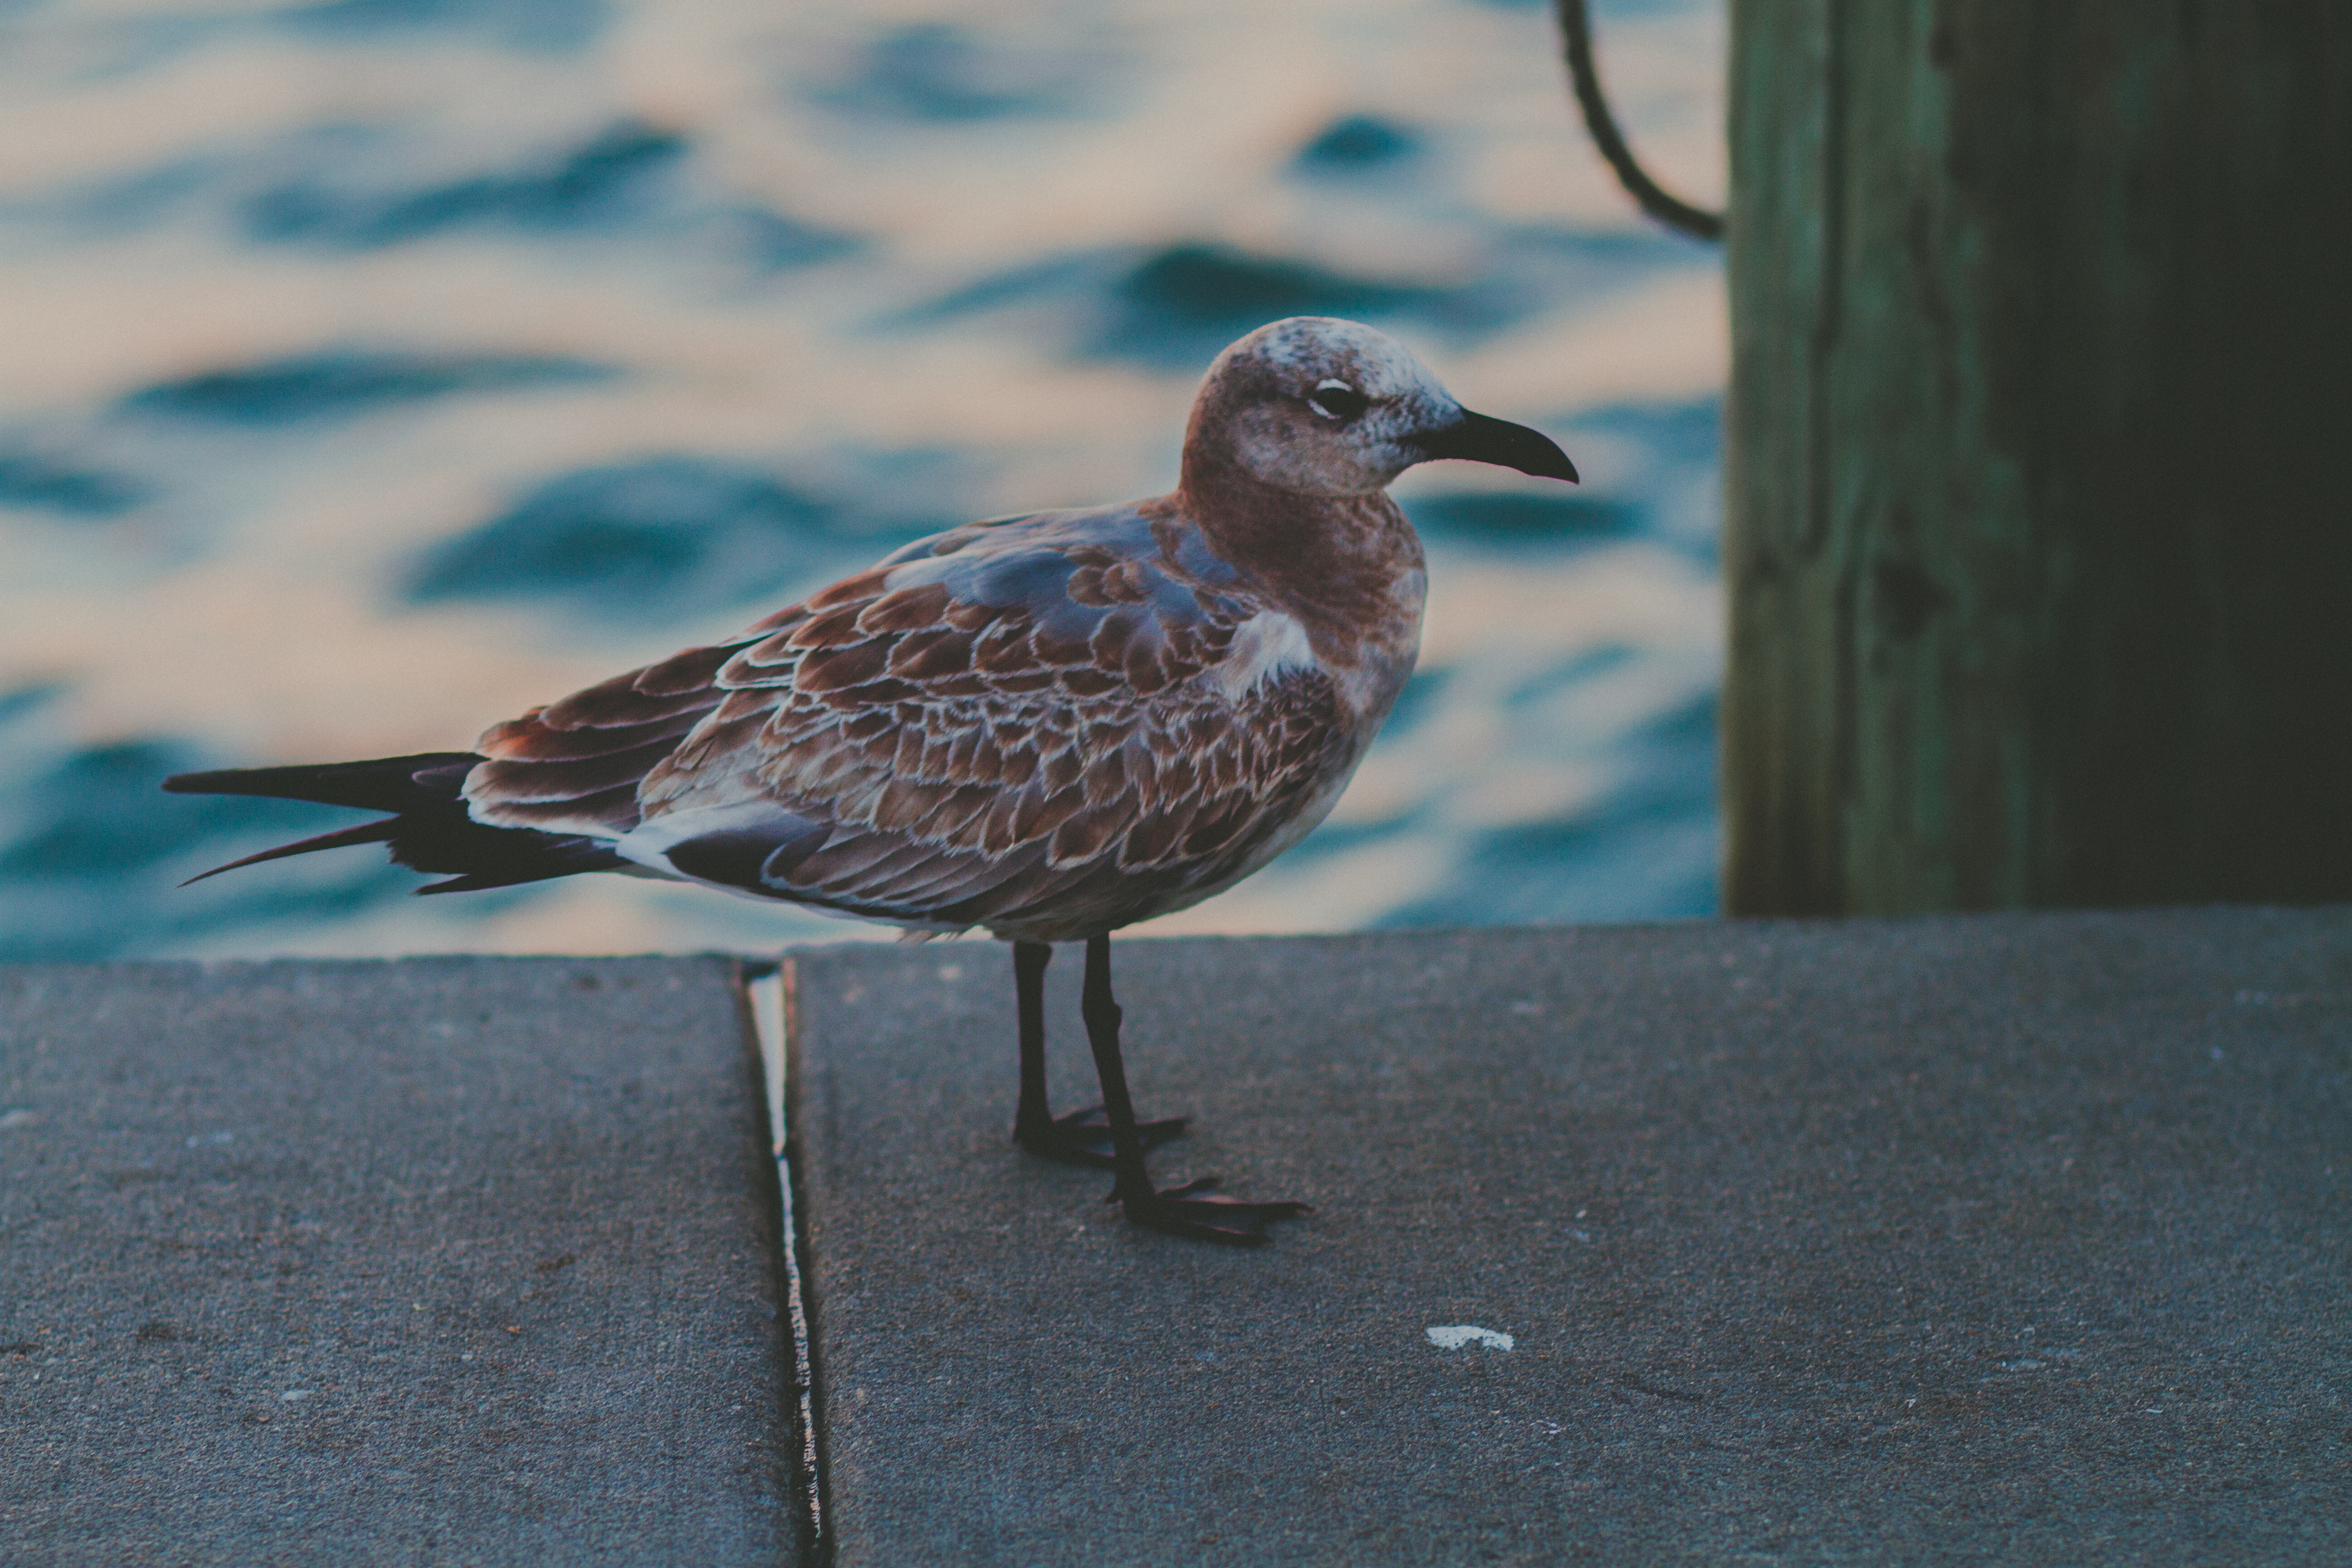
bird, seabird, wildlife, gull, beak, fauna, vertebrate, shorebird, sandpiper, charadriiformes